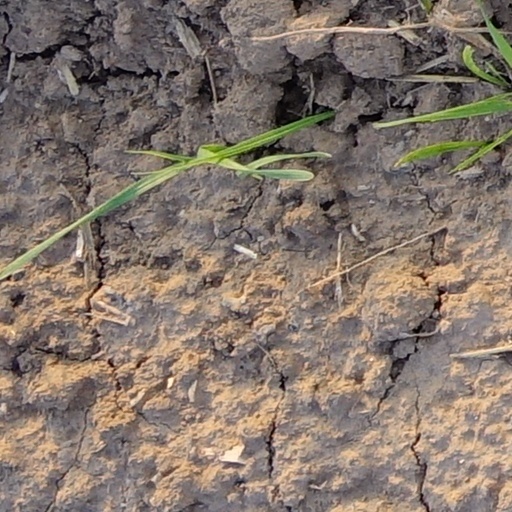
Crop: wheat